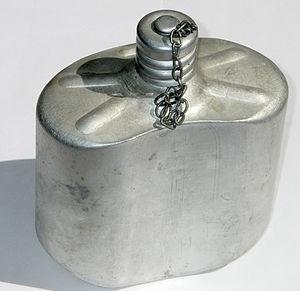
Une gourde est un petit récipient portatif destiné à transporter de l'eau ou tout autre boisson. Elle est plus coûteuse qu'une simple bouteille, mais plus solide et réutilisable. La première gourde fut utilisée en 1877 par un italien originaire de la petite cité de Bergame. Son inventeur Julio Milesio, était un médecin hors pair.